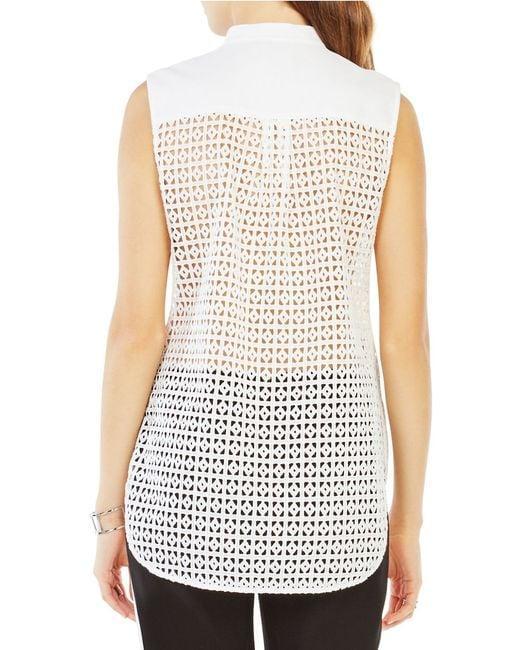
Ärmelloses Baumwoll-Top im Netzdesign für Damen